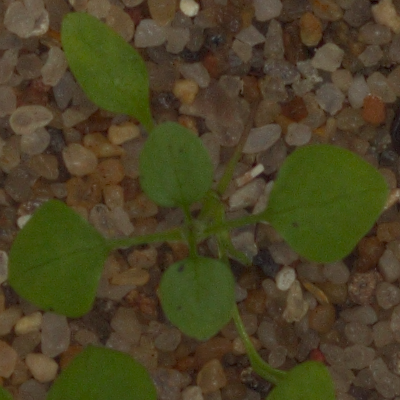
Label: common_chickweed